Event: Typhoon Ruby
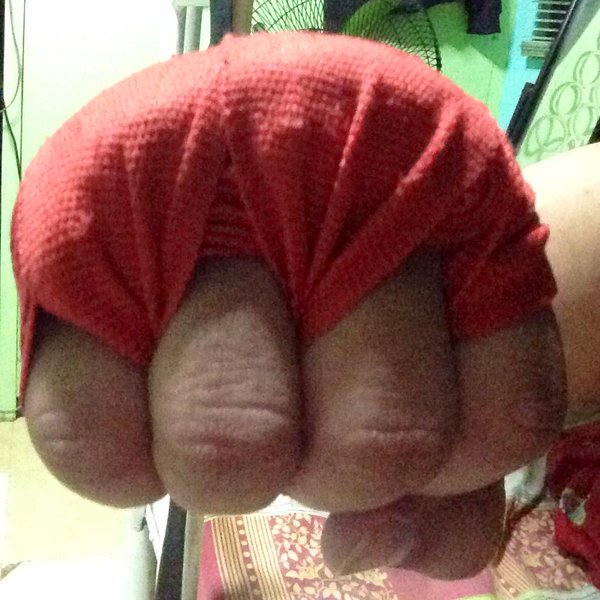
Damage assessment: no_damage